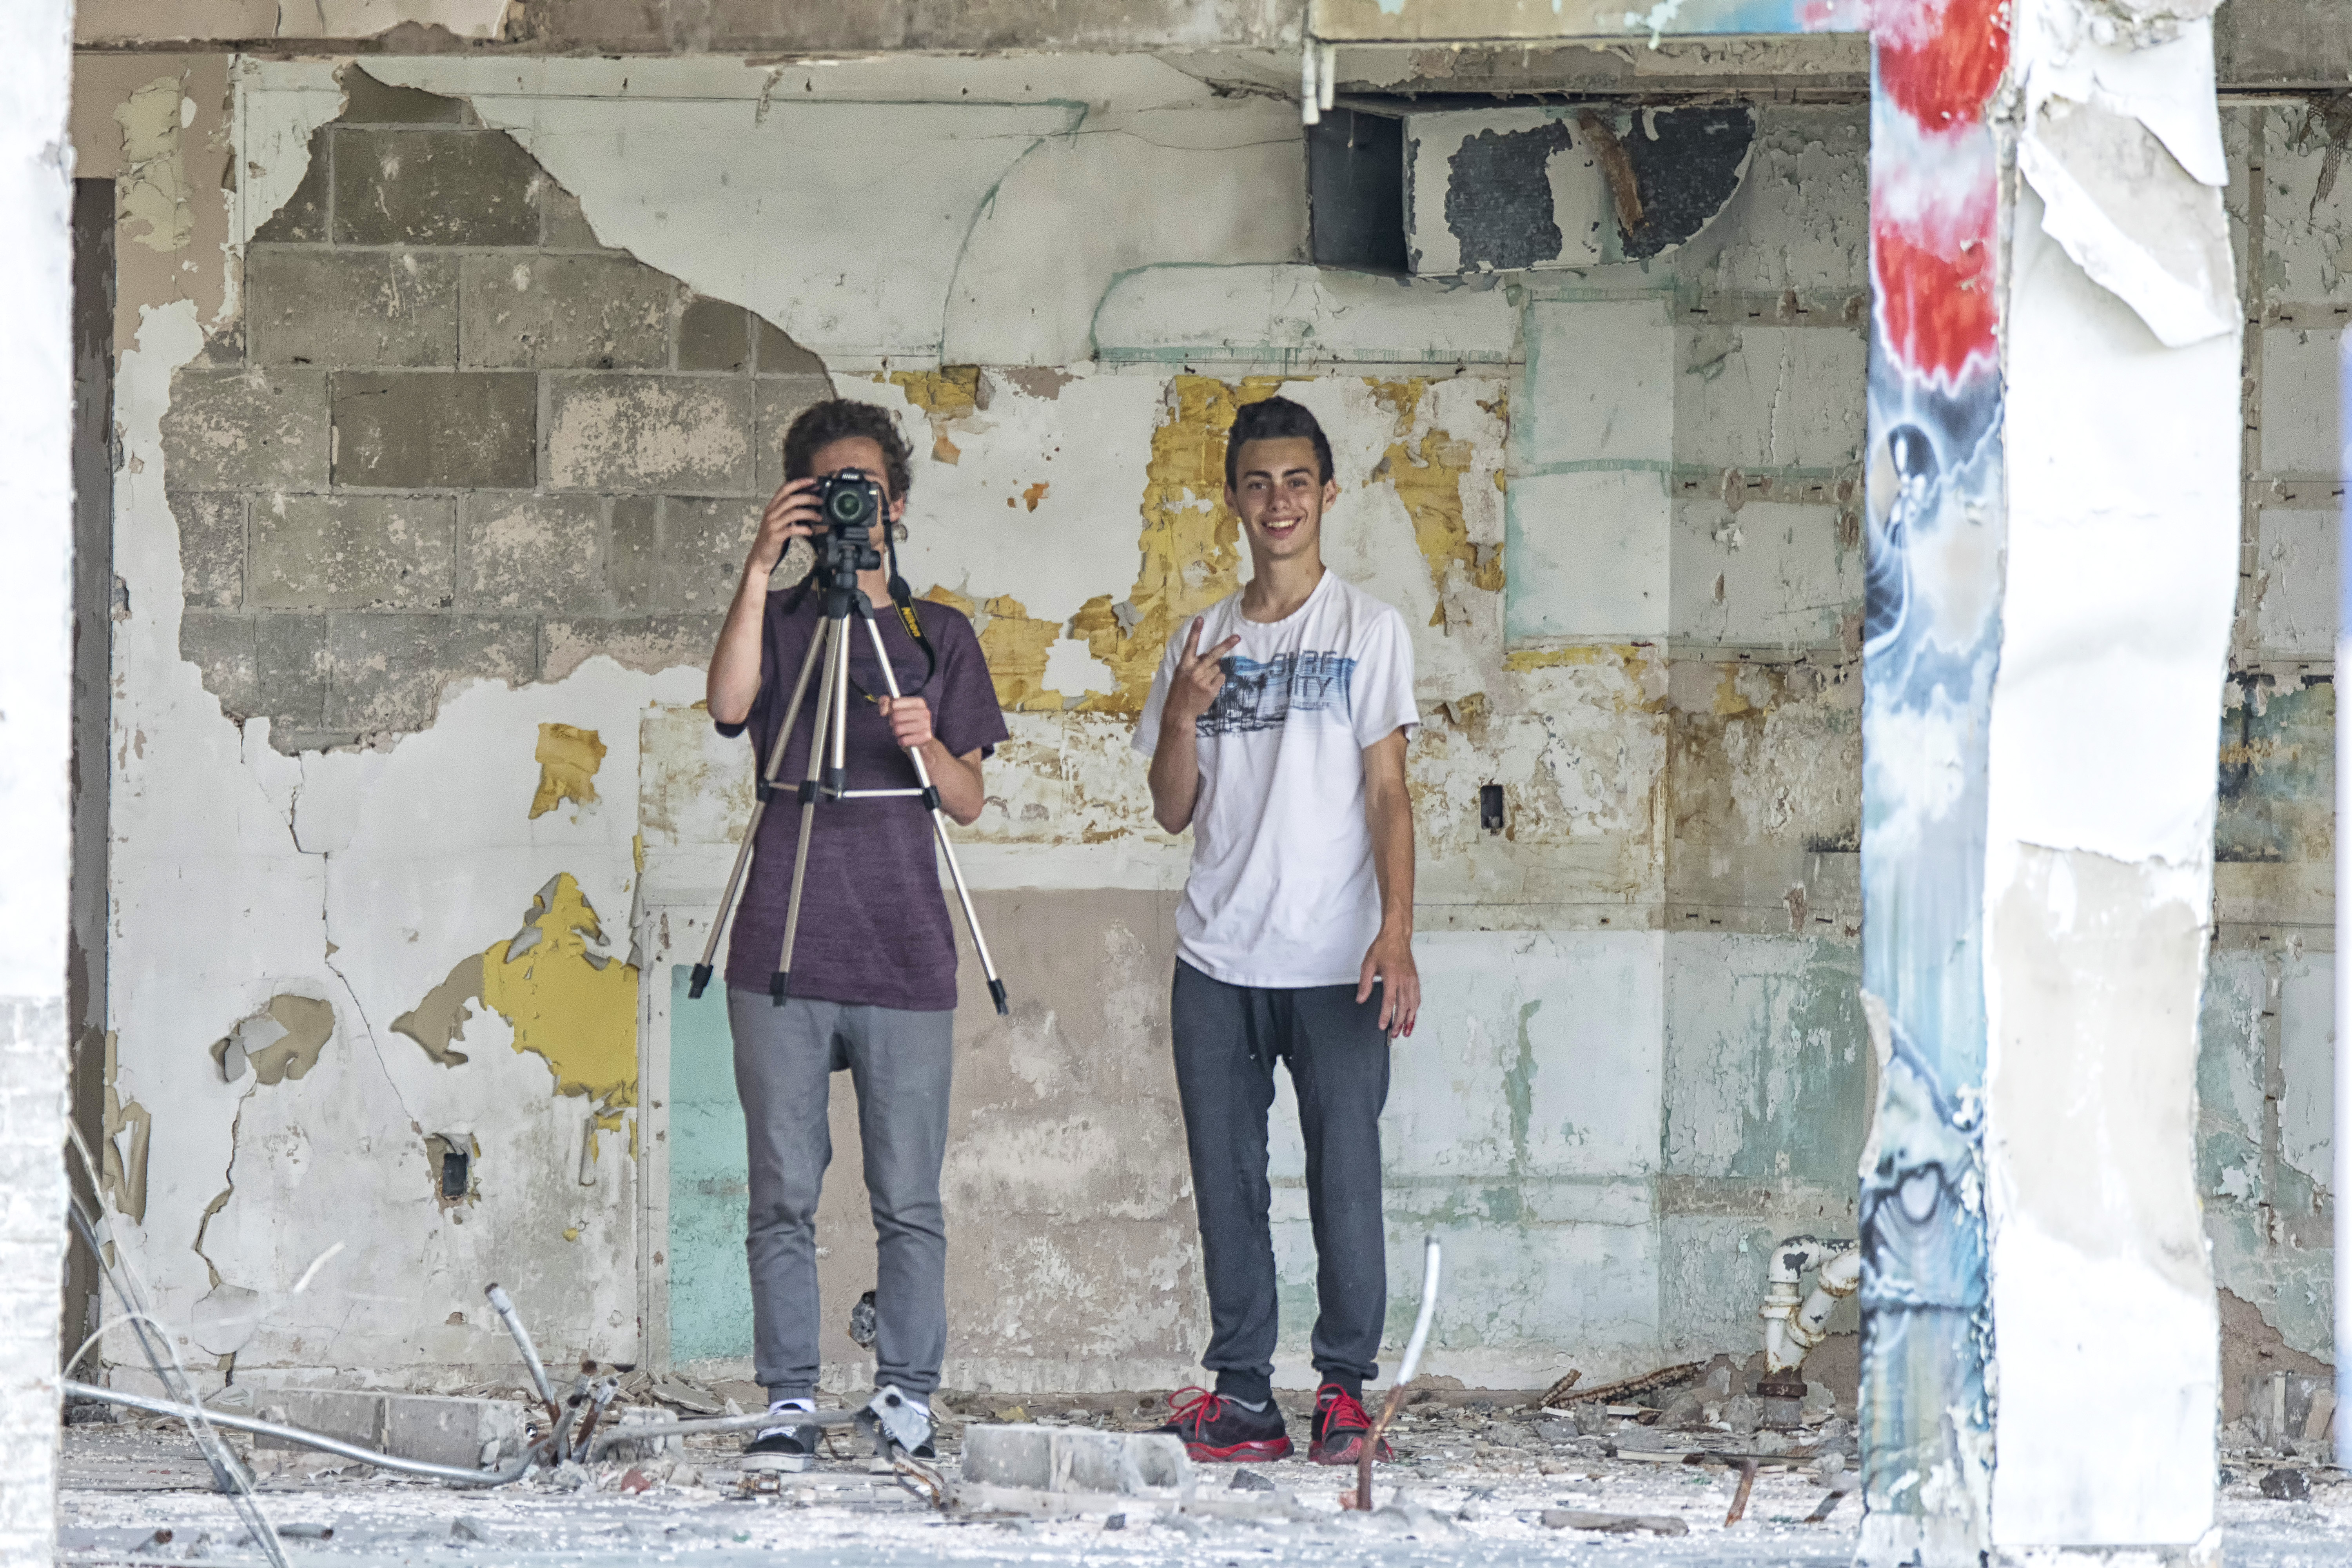
person, winter, people, spring, color, fashion, season, art, temple, canada, photograph, quebec, personne, sherbrooke